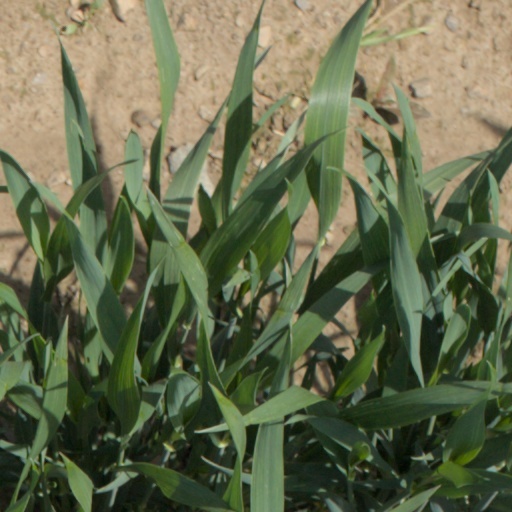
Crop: wheat